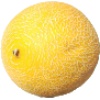
Label: Cantaloupe 1